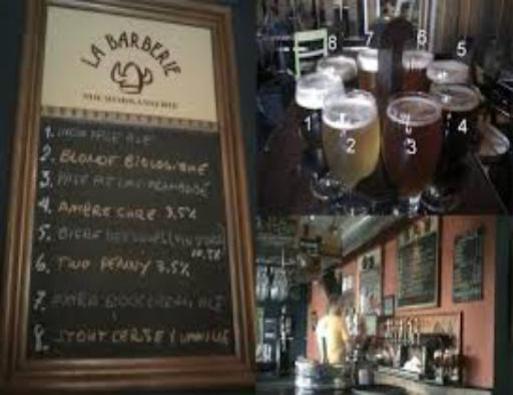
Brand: la barberie
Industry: Food